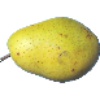
Label: Pear Monster 1